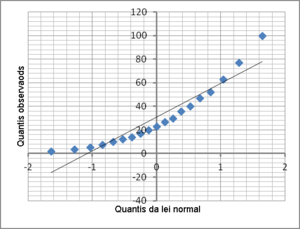
Diagramme Quantile-Quantile. Tentative d'ajustement d'une loi exponentielle par une loi gaussienne